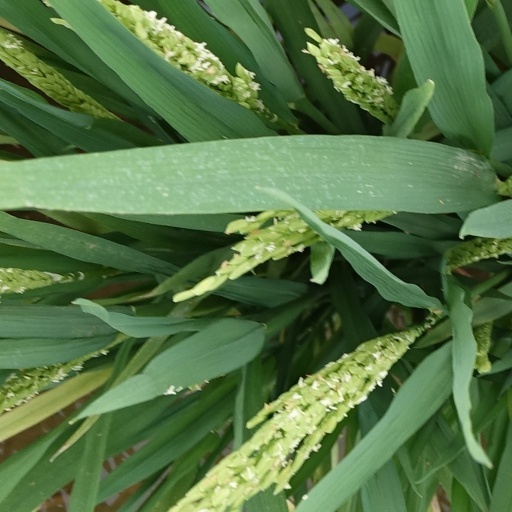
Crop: rice